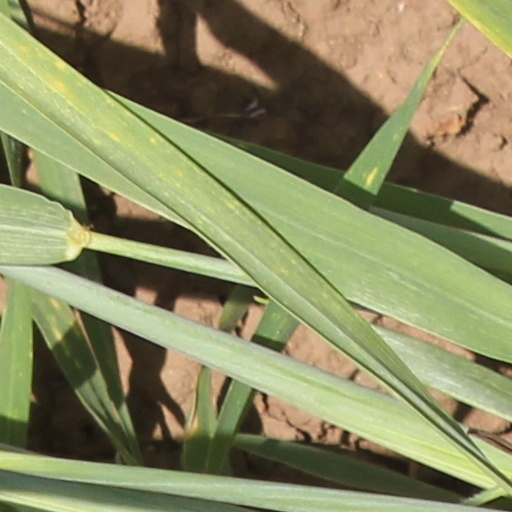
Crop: wheat